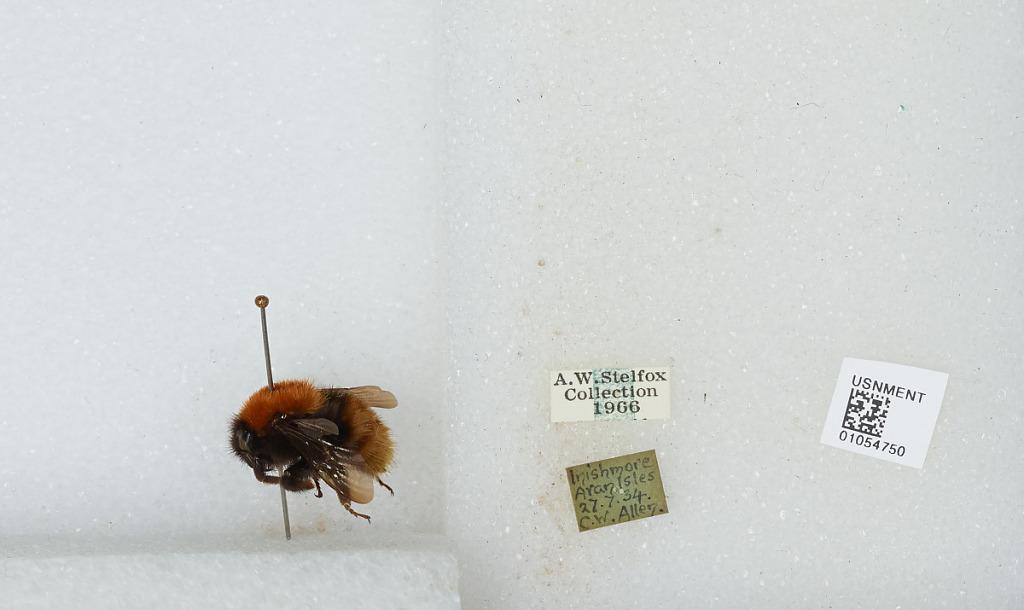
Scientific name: Bombus sp.
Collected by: C. Allen
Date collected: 1934-7-27
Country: Ireland
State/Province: Galway
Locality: Inishmore, Aran Isles
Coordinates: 53.1236, -9.7275